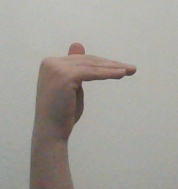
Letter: khaa